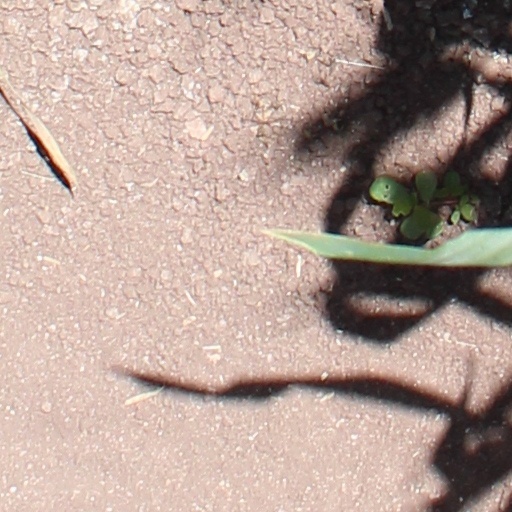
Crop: wheat